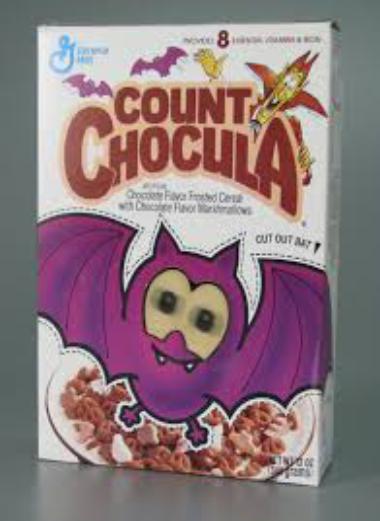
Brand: Count Chocula
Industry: Food